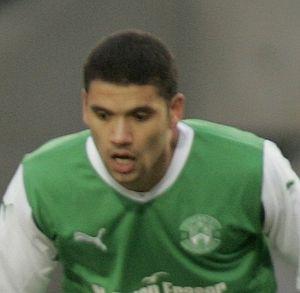
Guðlaugur Victor Pálsson est un footballeur islandais, né le 30 avril 1991 à Reykjavik. Il évolue au poste de milieu défensif au SV Darmstadt 98.